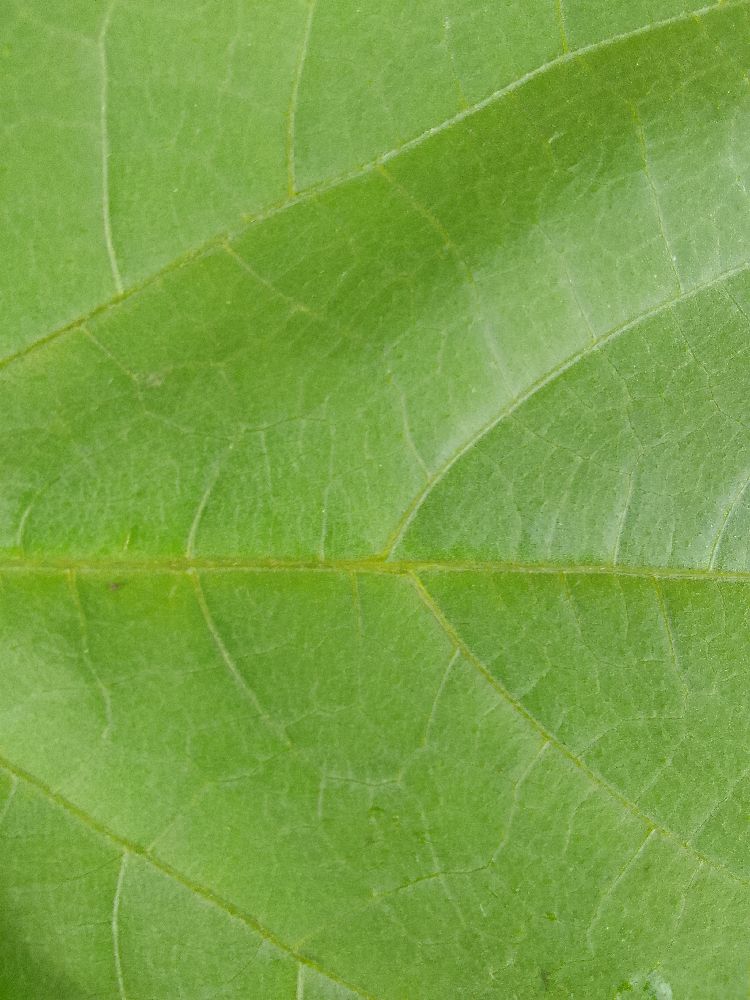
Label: healthy